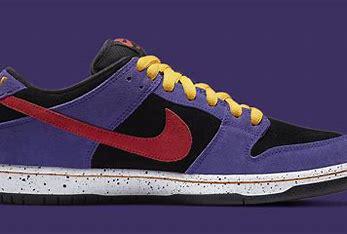
Brand: Nike
Model: SB Dunk Pro